Illegals Program

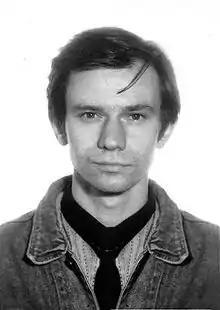
Igor Sutyagin in the 1990s

Igor Sutyagin was an arms control researcher with the Institute for US and Canadian Studies (ISKAN) of the Russian Academy of Sciences. He was arrested in 1999, and sentenced in April 2004 to 15 years' hard labor on high treason charges. He collected open-source data on Russian nuclear submarines and missile warning systems, analysed and provided it to a British consulting firm. He steadfastly denied using any classified information and ISKAN is said to have no access to Russian classified materials. Sutyagin maintained his innocence throughout his trial and conviction, but had to plead guilty shortly before the swap to qualify for a Presidential pardon. The US Department of State (and Amnesty International) classified Sutyagin as a political prisoner, not a spy. The "Washington Post" commented that Sutyagin's case differed from the other released prisoners, and that his original arrest might have been to warn Russians not to cooperate with Western companies and think tanks.